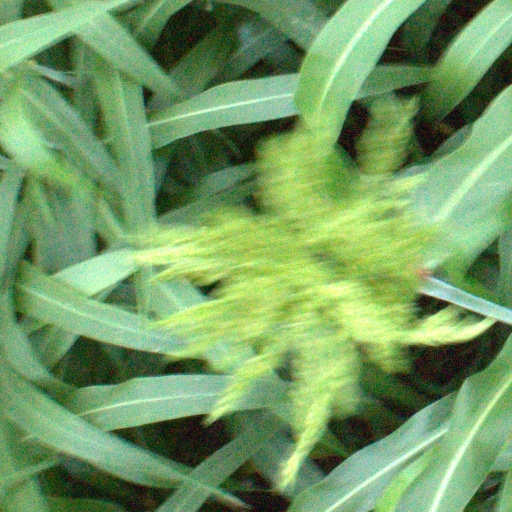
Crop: sorghum